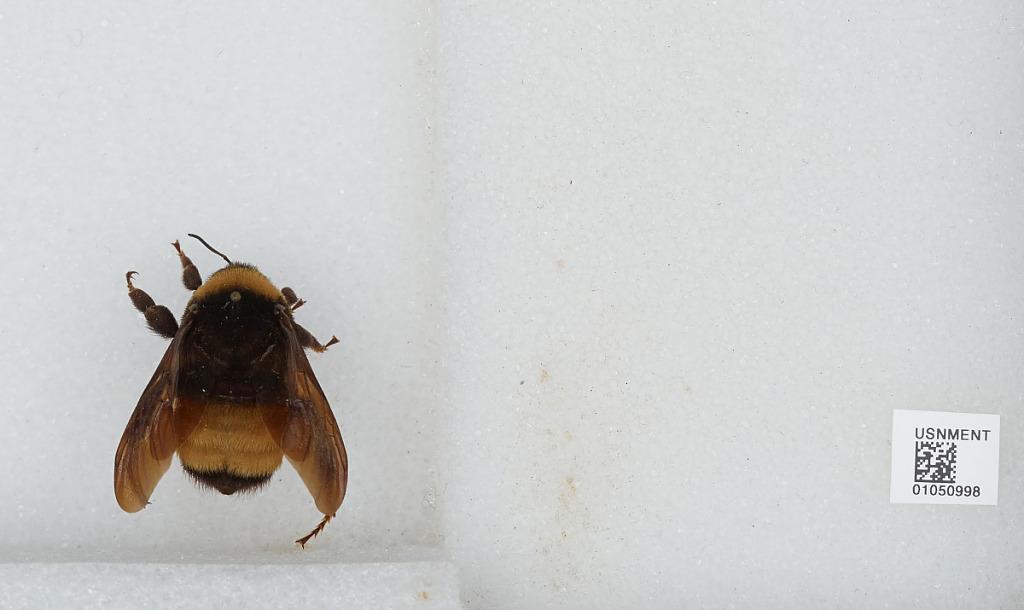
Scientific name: Bombus sp.